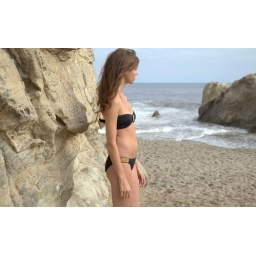
Photoshoot of a bikini swimsuit model goddess. Thin brunette in a black bikini! Long brown hair on a windy day.